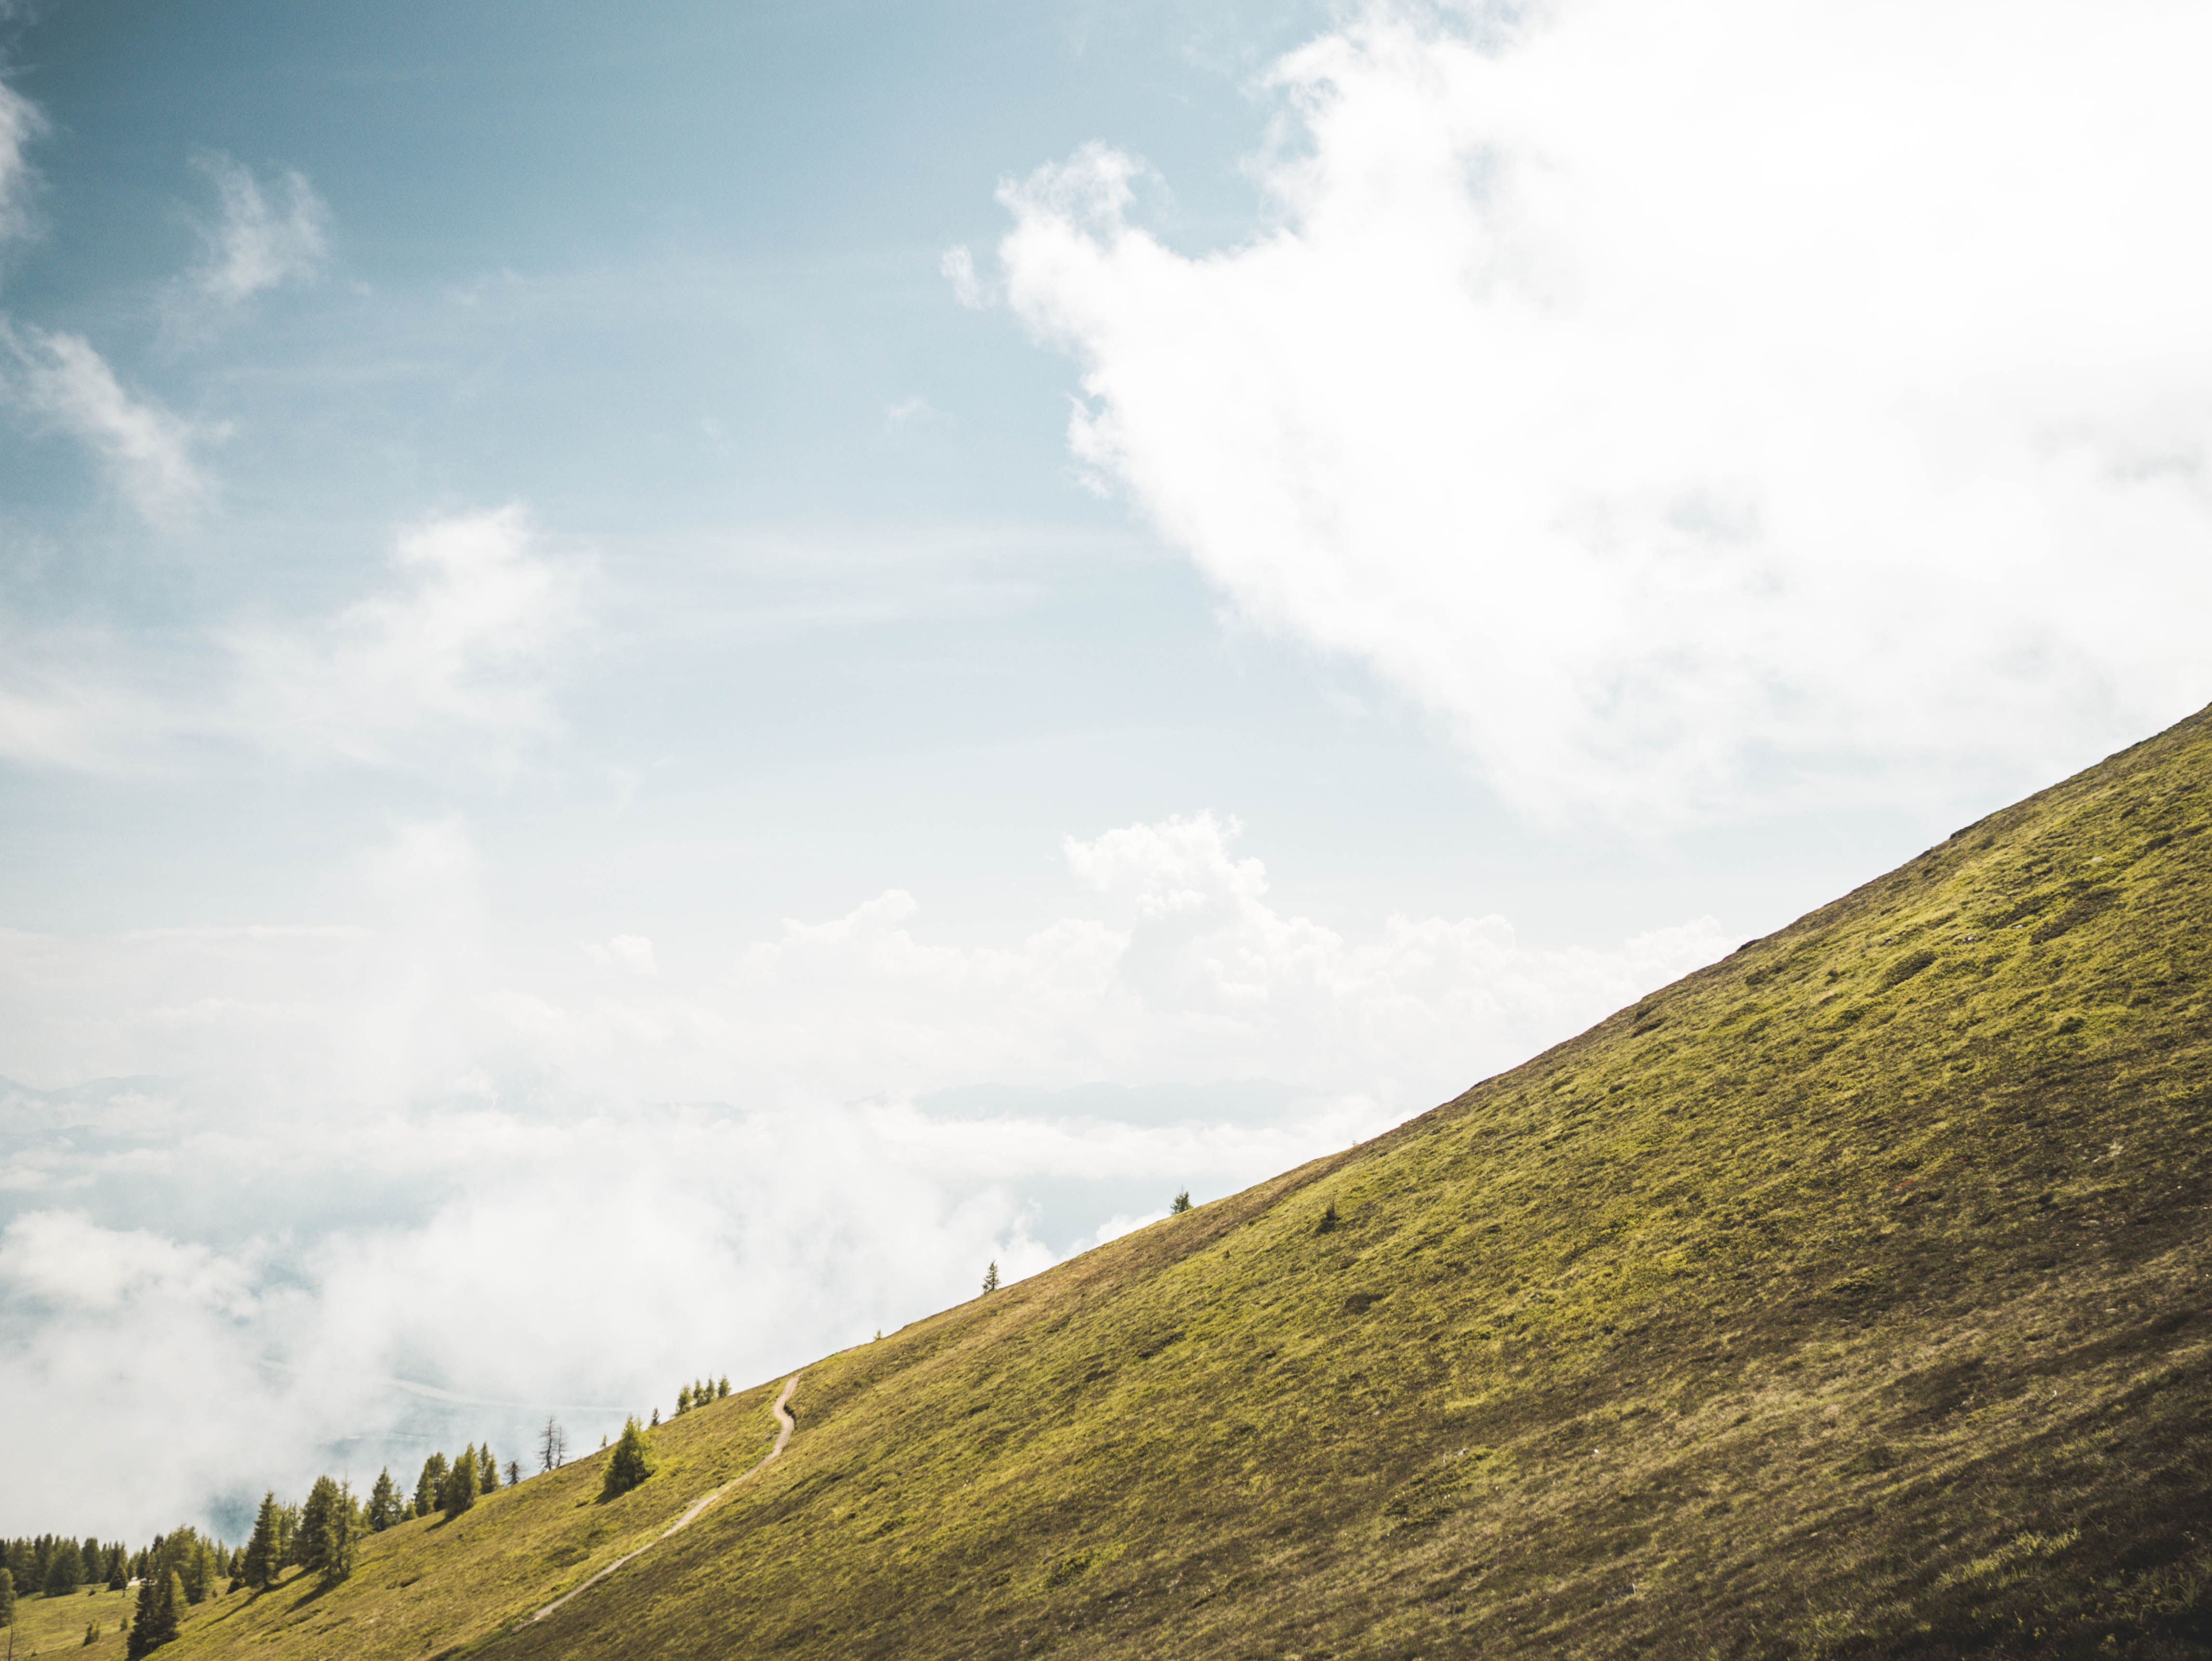
sky, cloud, daytime, green, grassland, highland, natural environment, tree, hill, grass, mountain, atmosphere, slope, horizon, landscape, rural area, sunlight, fell, meteorological phenomenon, cumulus, pasture, meadow, road, plant, photography, field, hill station, ridge, plain, prairie, forest